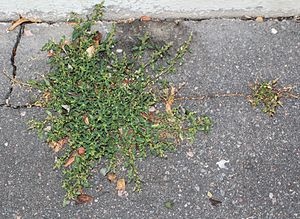
Blågrøn gåsefod / Chenopodium glaucum
Blågrøn Gåsefod er en 10-50 cm høj urt, der i Danmark f.eks. findes på strandenge og omkring bebyggelse.